Medan railway station

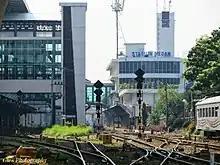
The old building (right) and the new building (left) of Medan Station

Medan Station has three entrances/exits, namely the Lapangan Merdeka side which is the entrance/exit for intercity and local trains. The other door, namely the Lapangan Merdeka side, is the entrance/exit for airport train services. The third side, the Jalan Jawa/Center Point Mall side is the exit for the airport train service.